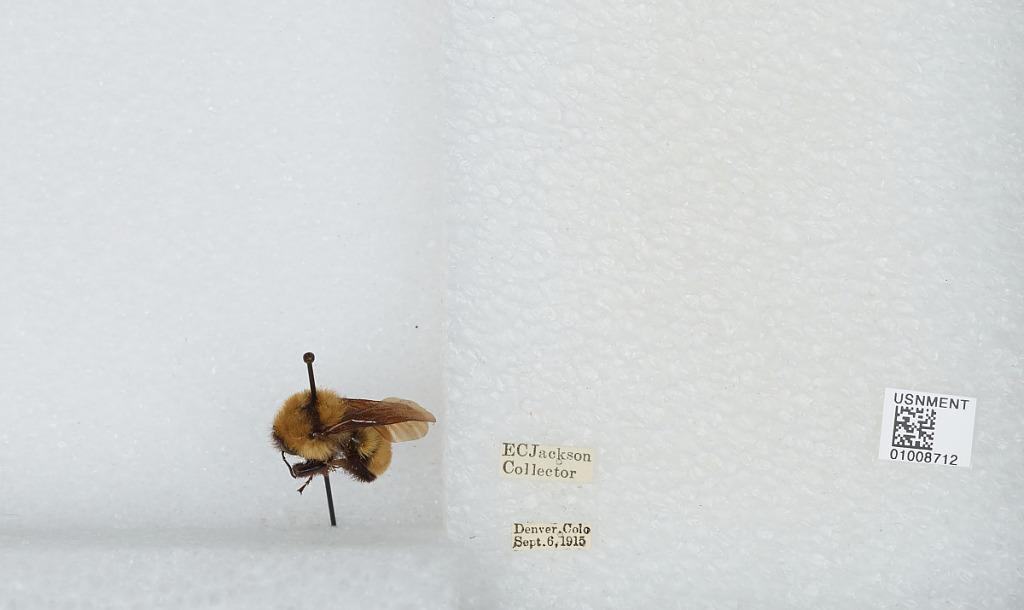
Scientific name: Bombus (Fervidobombus) fervidus fervidus (Fabricius)
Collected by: E. Jackson
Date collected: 1915-9-6
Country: United States
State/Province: Colorado
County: Denver
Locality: Denver
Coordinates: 39.7619, -104.881